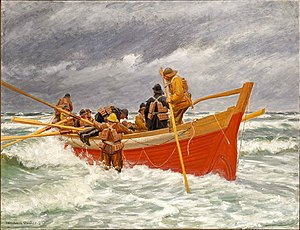
Redningsbåd / Den danske udvikling indenfor landbaserede redningsbåde / Tidlige redningsbåde
Michael Ancher, Den røde redningsbåd sejler ud, 1820
Redningsbåde kan deles op i to kategorier: